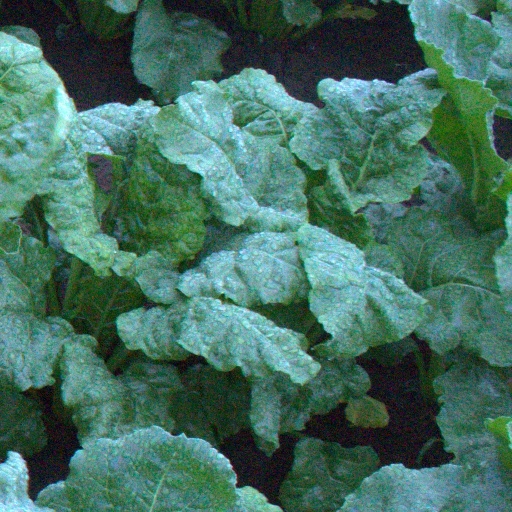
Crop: sugar beet